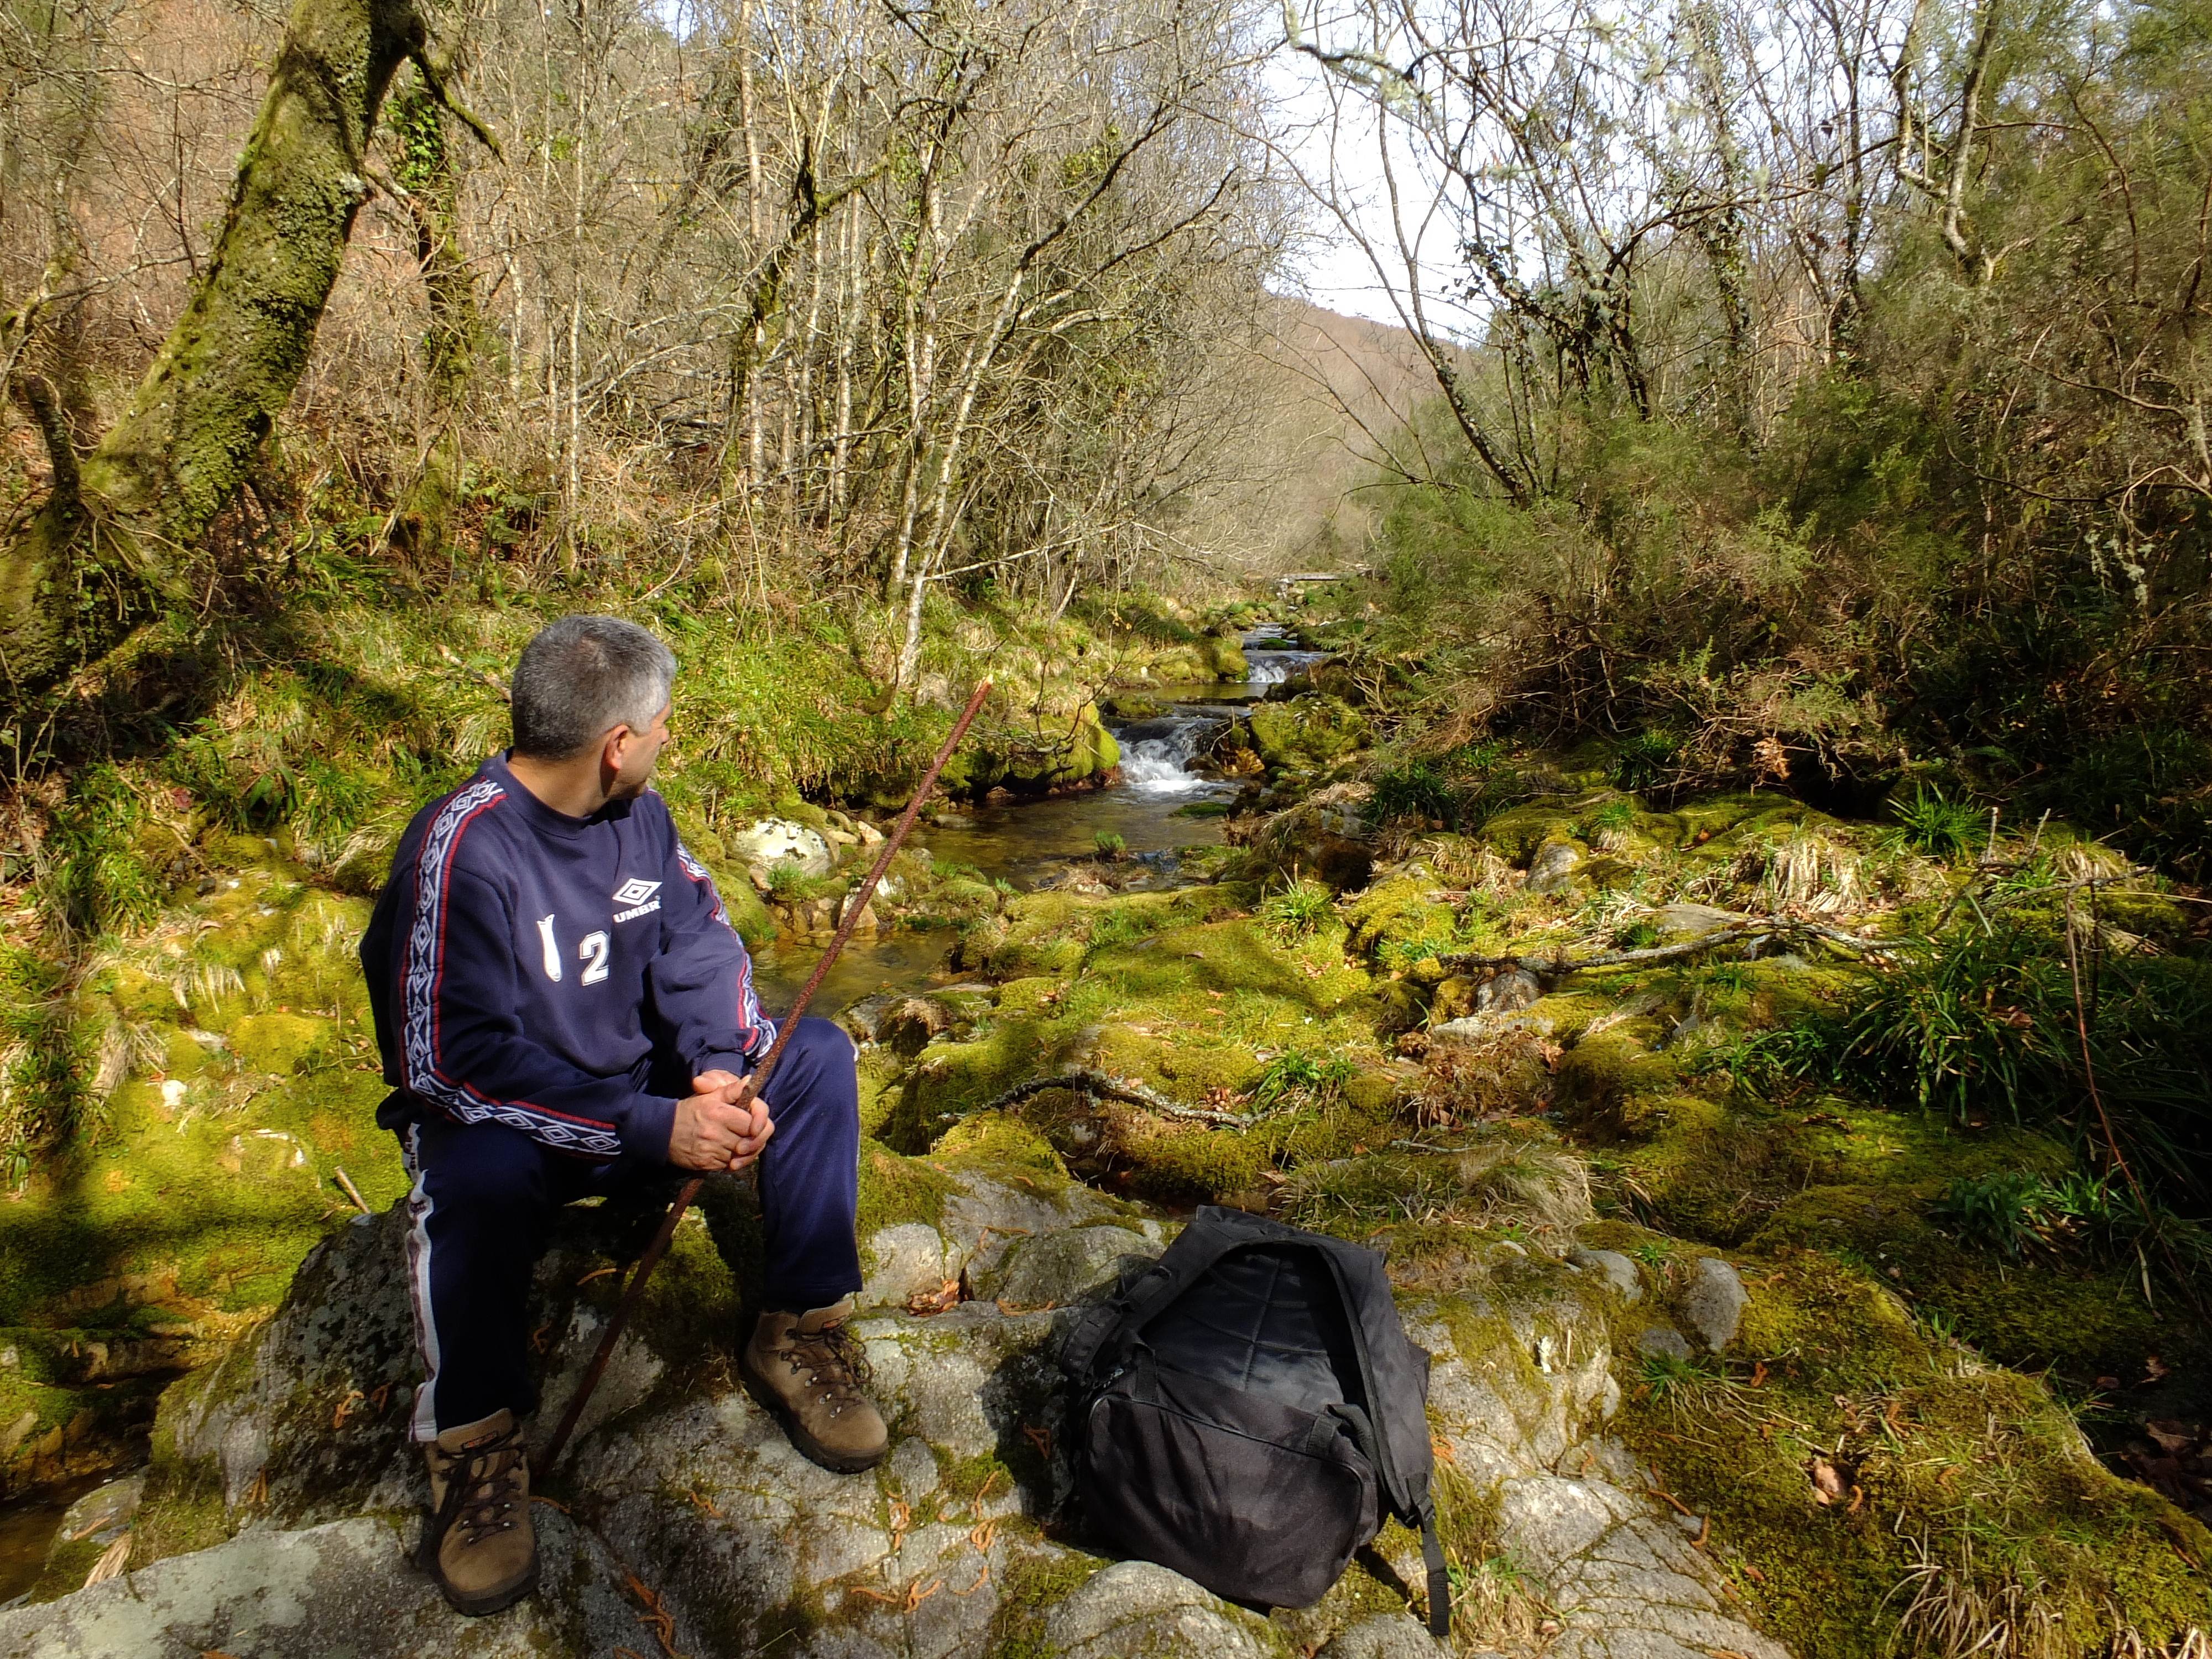
landscape, forest, rock, wilderness, walking, hiking, trail, adventure, river, recreation, wildlife, stream, ridge, spain, geology, backpacking, galicia, pontevedra, paisajes, woodland, espana, ggl1, gaby1, fujifilmxs1, rutadaliberdade, riobarbeira, pontevedragaliciaespa a, outdoor recreation, natural environment